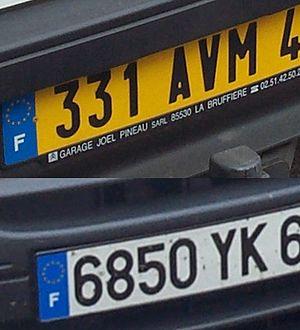
La reconnaissance automatisée des plaques minéralogiques est une technologie destinée à identifier les plaques d'immatriculation de véhicules via l'utilisation de techniques de reconnaissance optique de caractères.